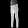
Label: Trouser